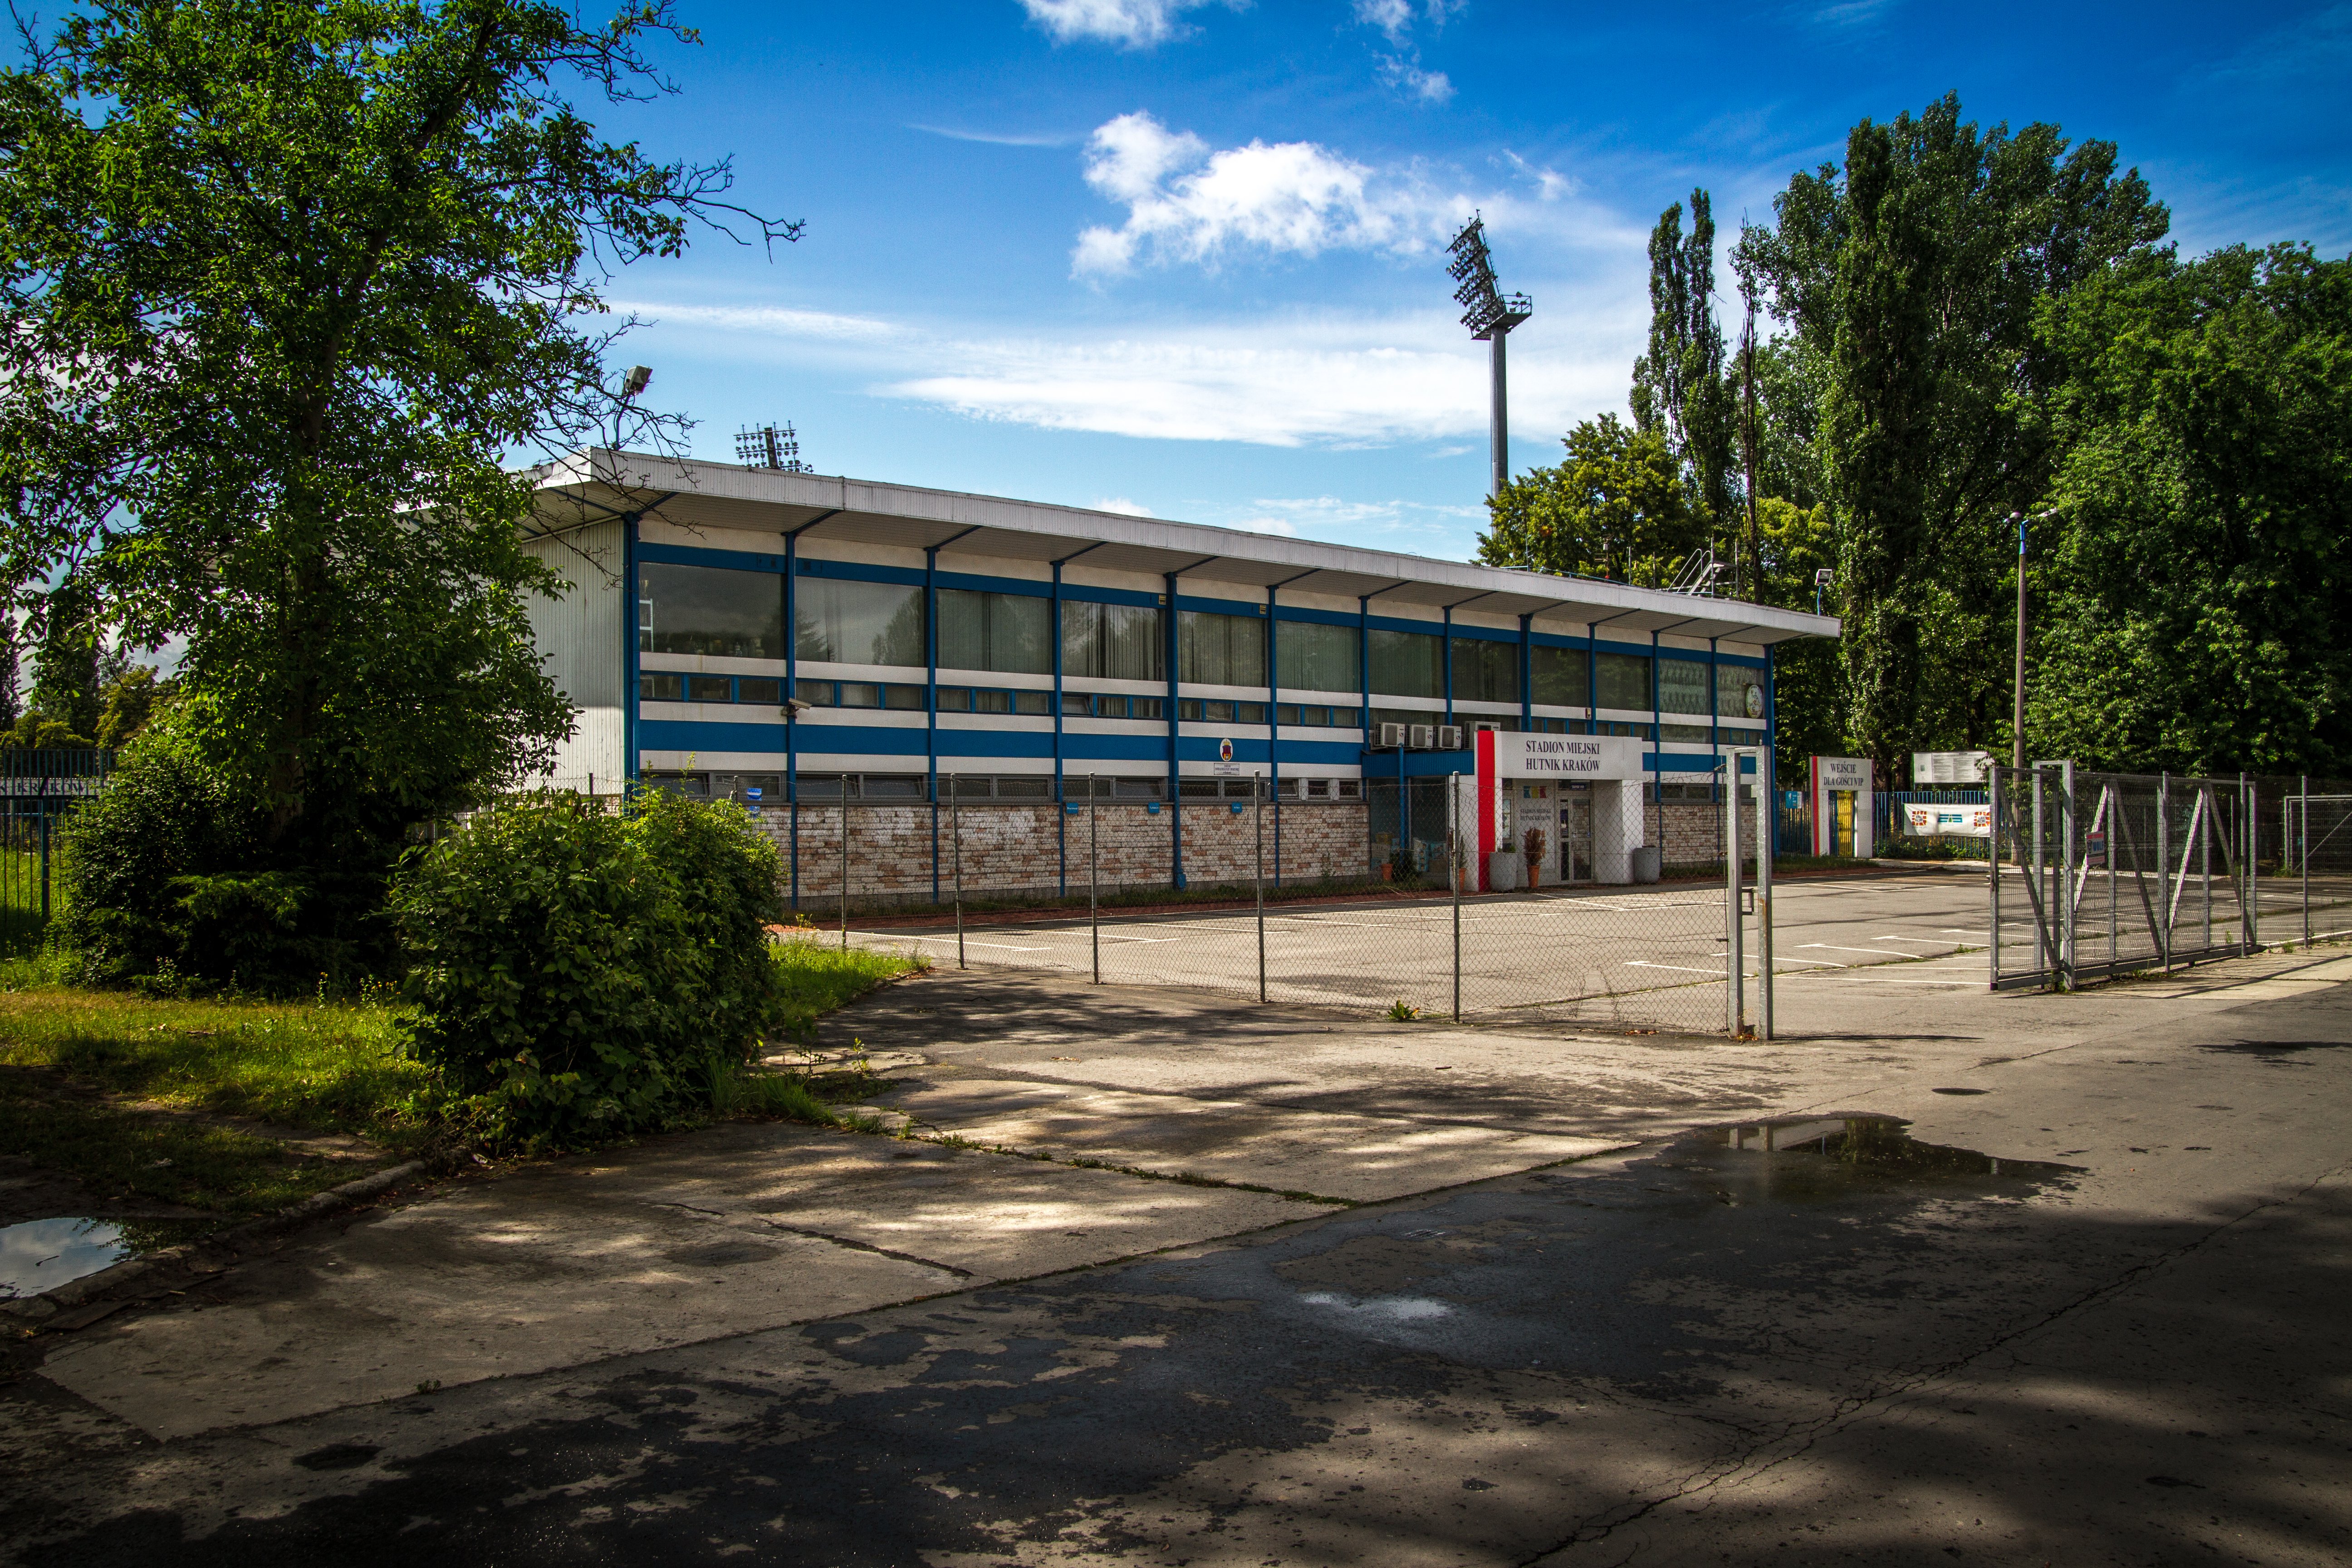
home, soccer, facade, football, arena, sports, poland, municipal, estate, venue, polska, krakow, cracow, stadiums, stadion, hutnik, suche, stawy, miejski, real estate, residential area